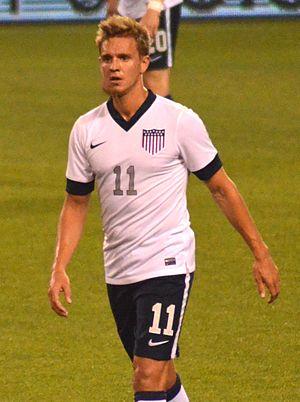
Stuart Holden, né le 1ᵉʳ août 1985 à Aberdeen est un joueur international américain de soccer qui évoluait au poste de milieu de terrain. Il fut également un joueur professionnel du jeu vidéo Counter-Strike.